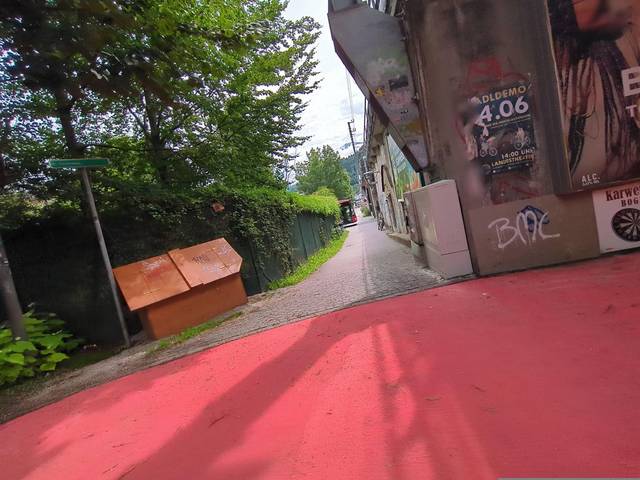
Region: Austria
Coordinates: 47.257, 11.377